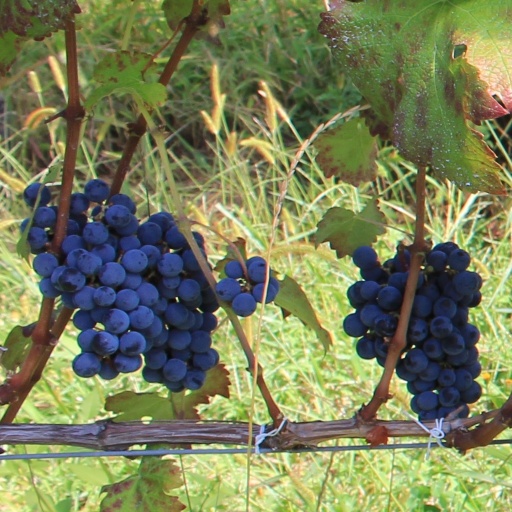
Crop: grape